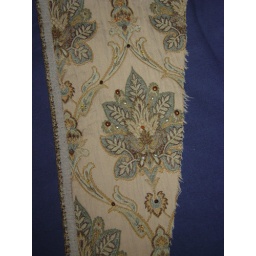
This is being done by adding blue pearls, copper pearls, and czech glass beads.